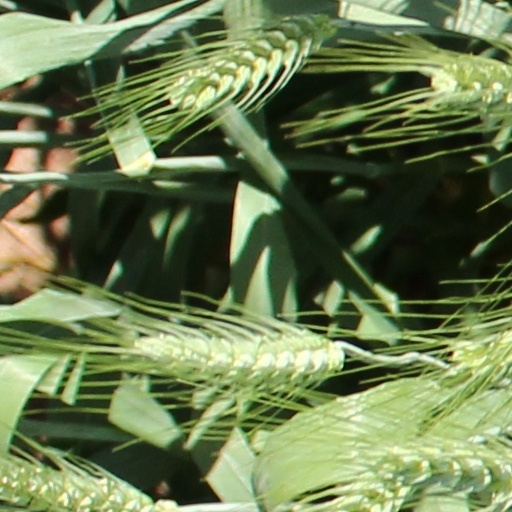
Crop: wheat